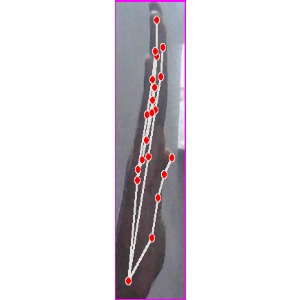
अक्षर: द